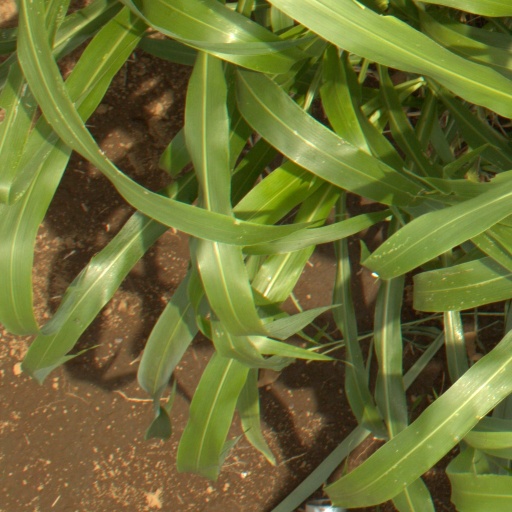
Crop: sorghum